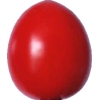
Label: tomato_cherry_red